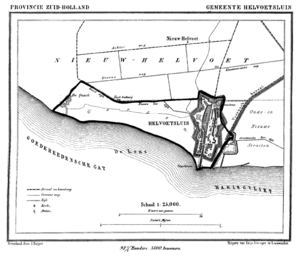
Hellevoetsluis est un ancien port militaire Pays-Bas, sur l'île de Voorne-Putten, en Hollande-Méridionale. La commune compte 39 714 habitants et a une superficie 46,11 de km².